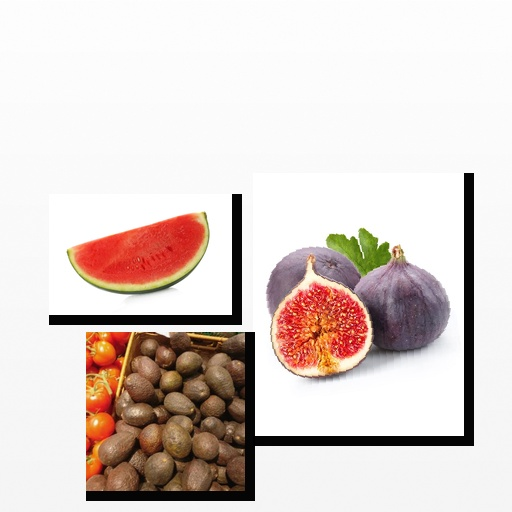
Food items: avocado, fig, watermelon